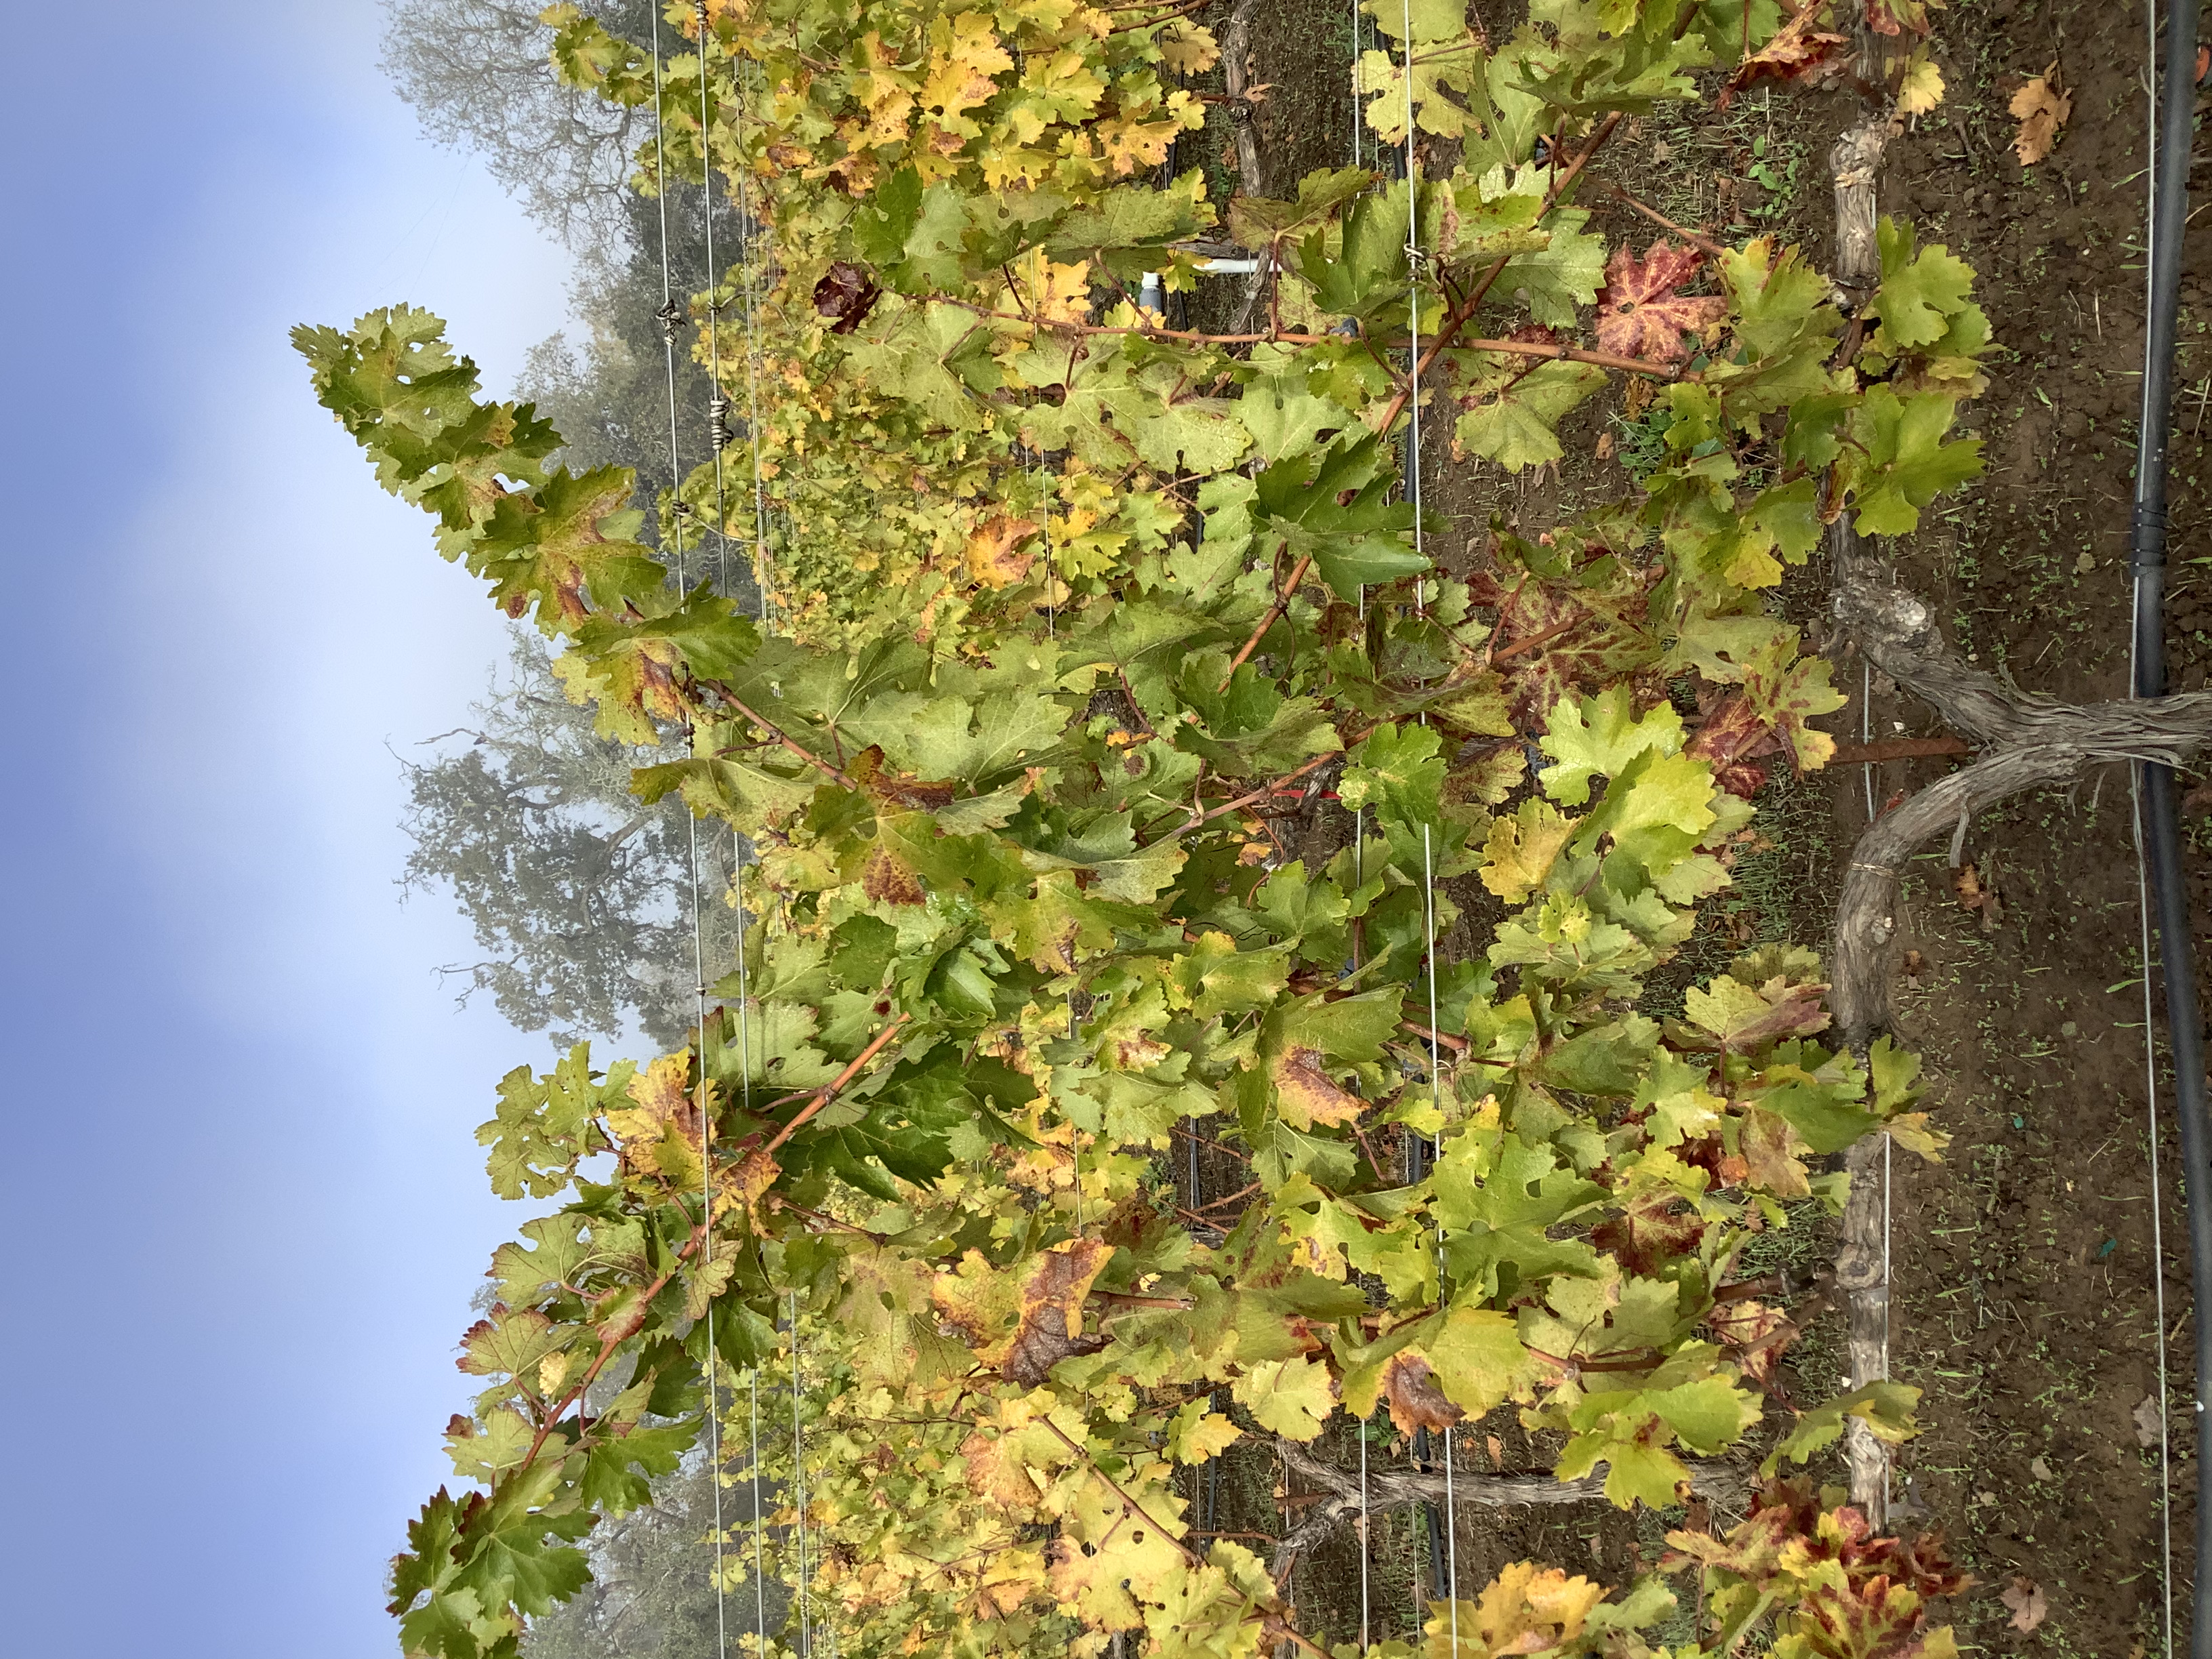
Label: Red Blotch